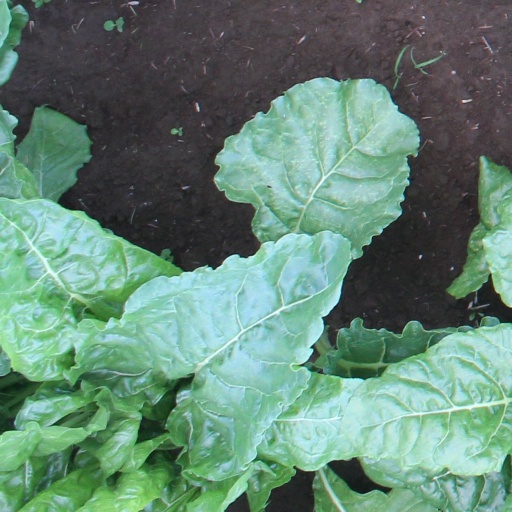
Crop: sugar beet